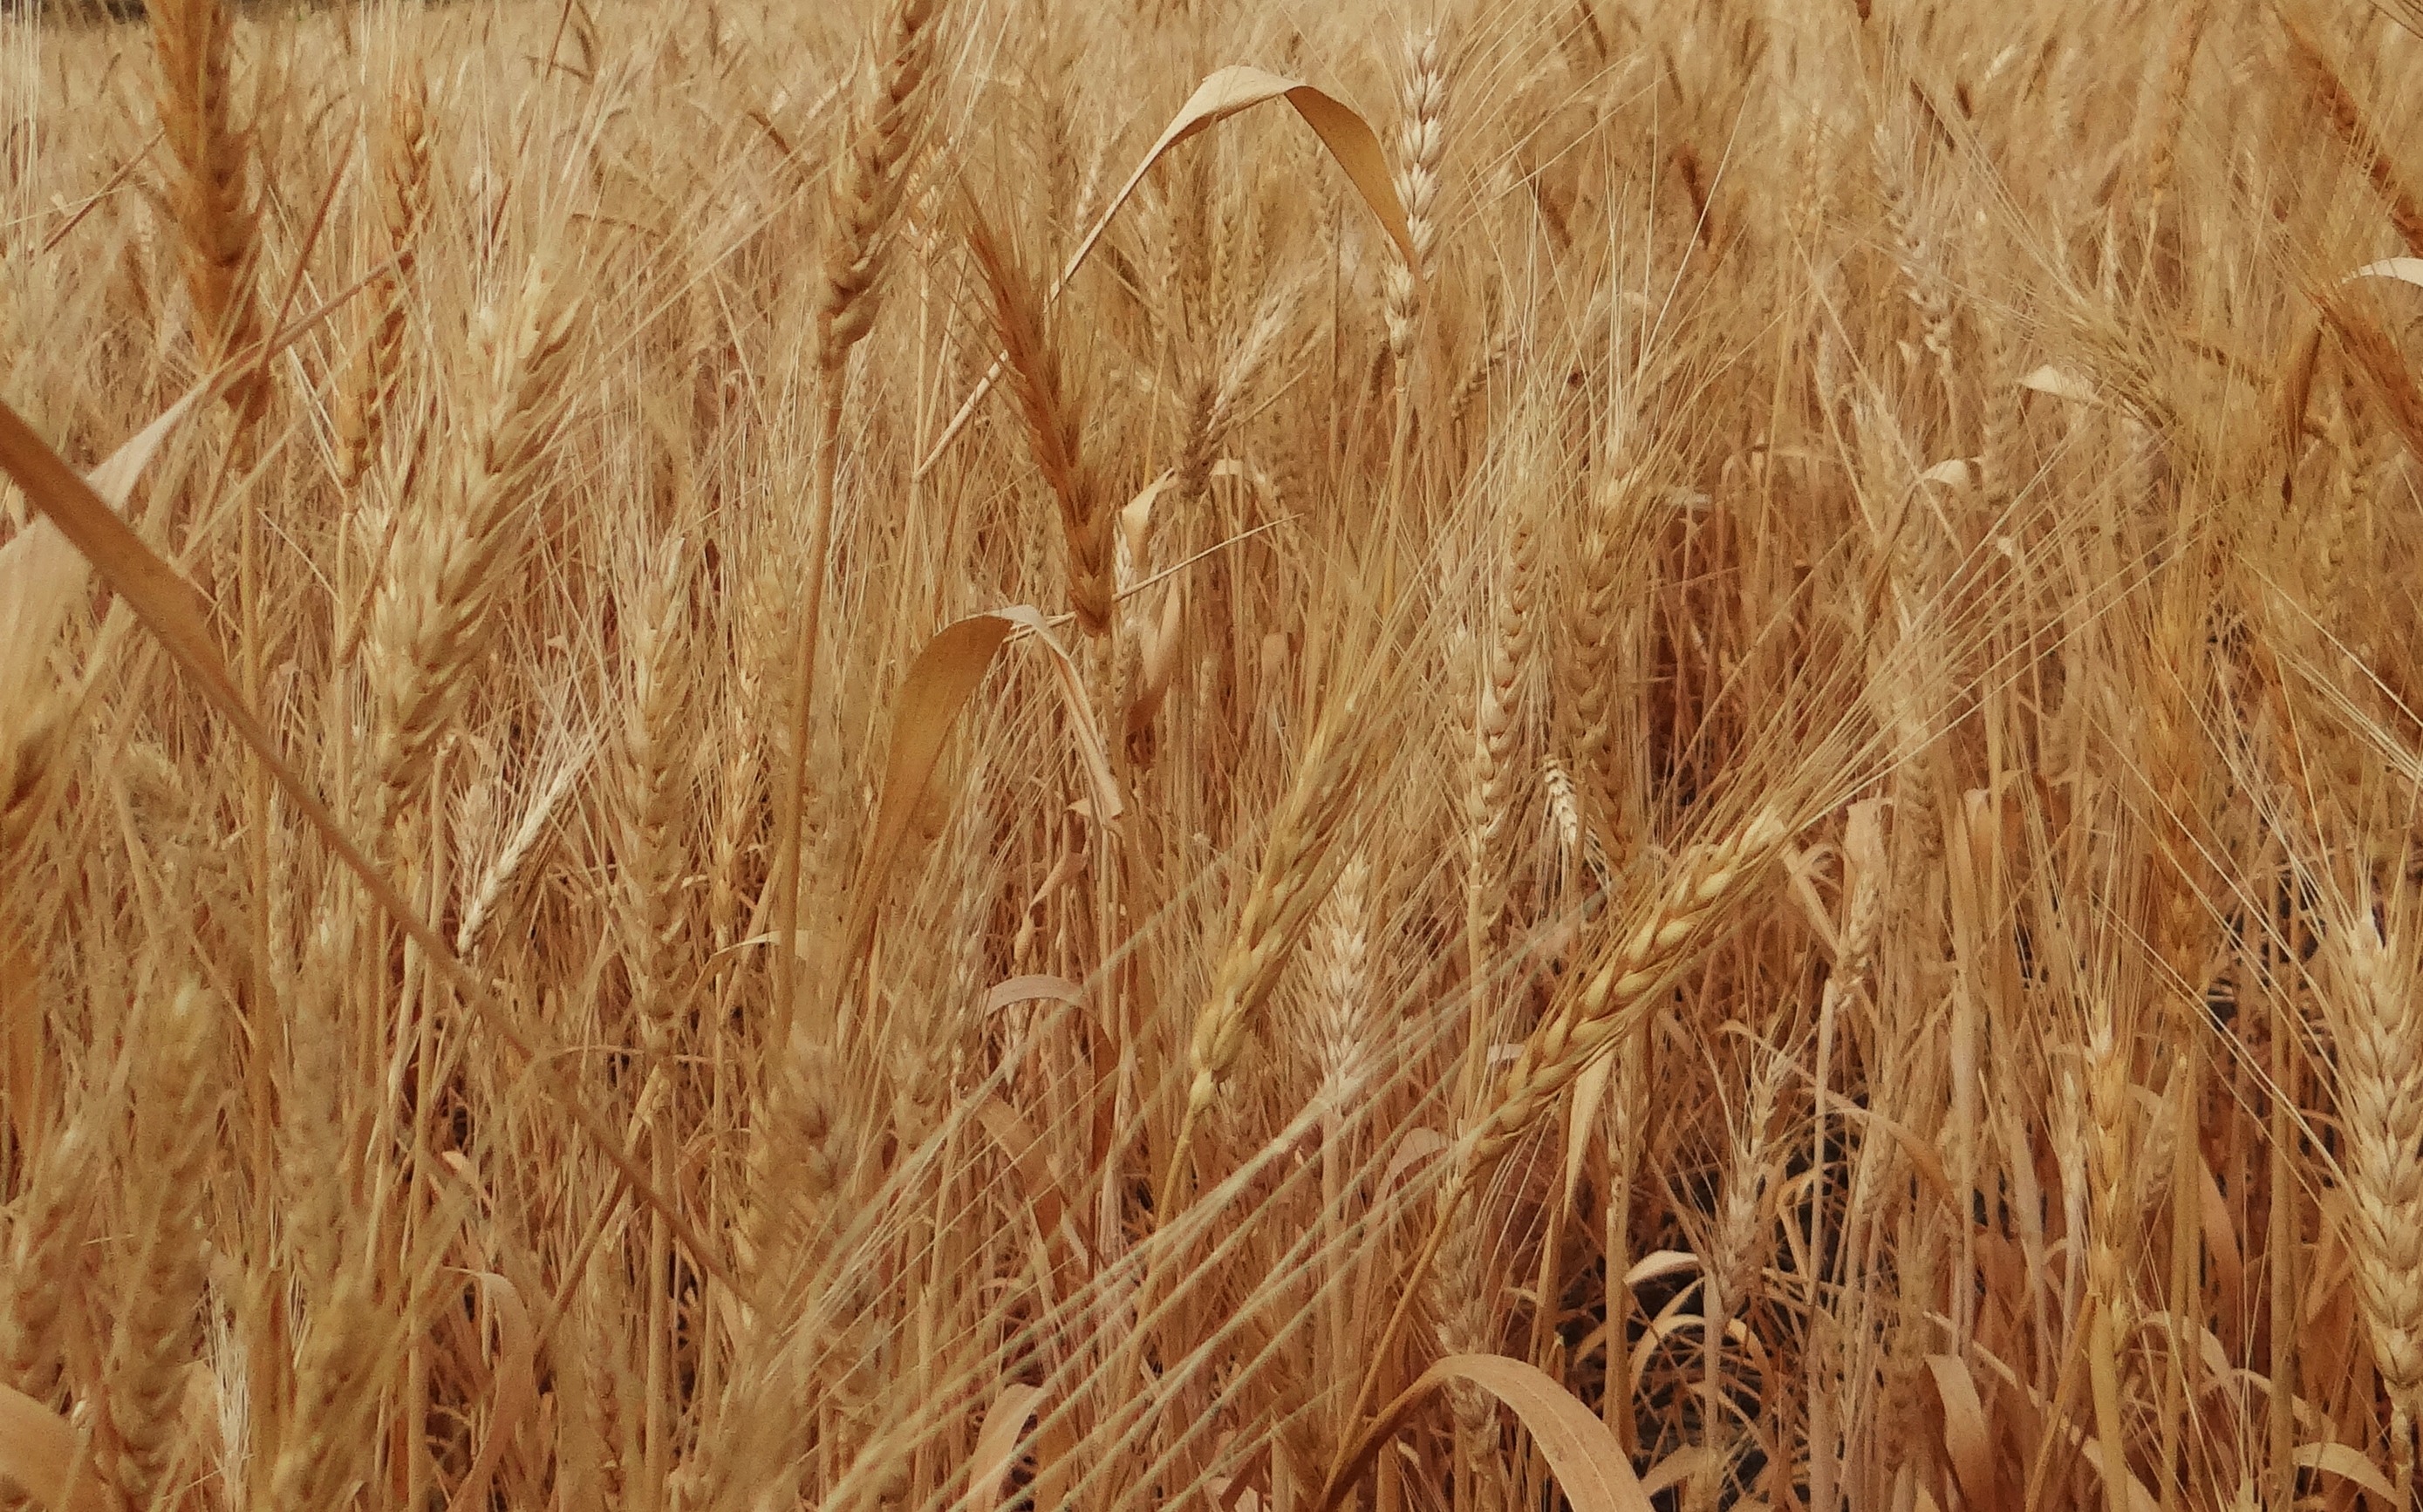
plant, field, barley, wheat, ripe, food, produce, crop, agriculture, cereal, straw, rye, cereals, india, grains, flowering plant, commodity, emmer, grass family, plant stem, land plant, food grain, einkorn wheat, wheat spikes